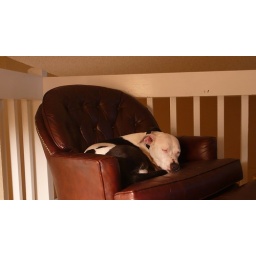
Matty the dog curled up in a ball